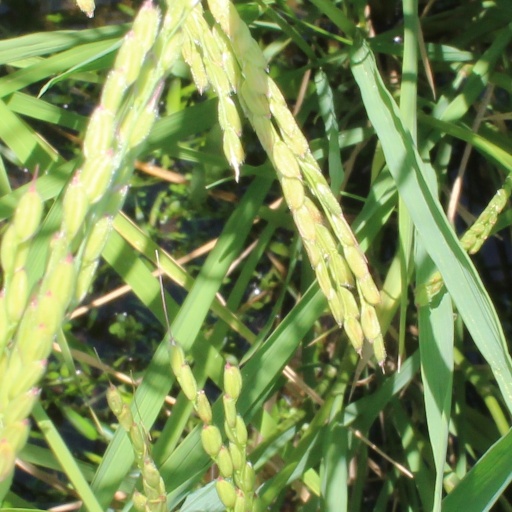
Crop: rice